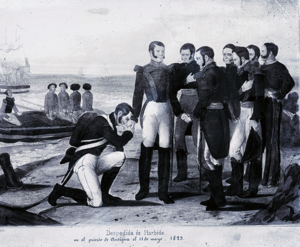
Agustín de Iturbide y Arámburu, né à Valladolid en Nouvelle-Espagne, aujourd'hui Morelia, État de Michoacán de Ocampo, le 27 septembre 1783 et mort le 19 juillet 1824, était un militaire et un homme politique mexicain qui fut proclamé empereur du Mexique en 1822 sous le nom d’Augustin Iᵉʳ.